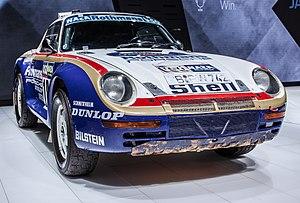
La Porsche 959 est une voiture sportive produite par Porsche. Elle apparaît en 1983 au salon de Francfort sous la forme d'un prototype, la 911 Groupe B. Peu avant, la Fédération internationale de l'automobile avait changé ses règlements pour encourager les constructeurs à faire de la compétition : il ne fallait plus commercialiser que deux cents exemplaires pour pouvoir prendre part aux compétitions du Groupe B. Intéressé par ce changement, Porsche développa une version routière de la 959 avec pour objectif de servir de vitrine technologique à la marque, sans se soucier du coût final de la voiture.